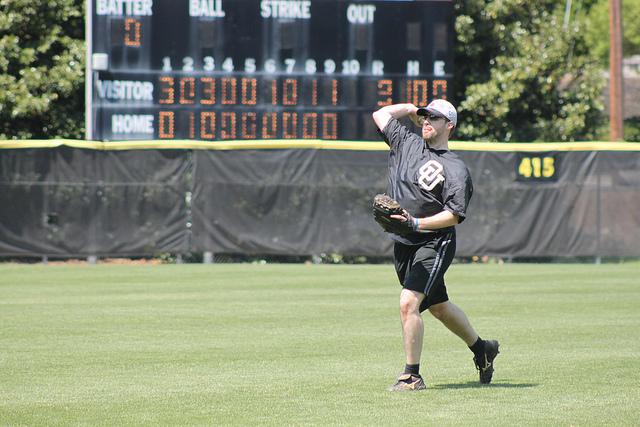
Picture of a person during baseball in the air.